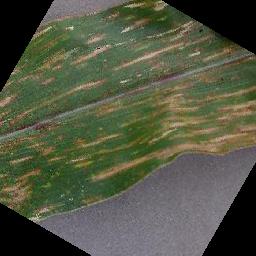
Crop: corn
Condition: (maize)_cercospora_spot_gray_spot